Dirk Shafer

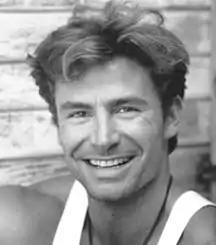

Dirk Alan Shafer (November 7, 1962 – March 5, 2015) was an American model, actor, screenwriter and director. Born in Carbondale, Illinois, he was most noted in the modeling world for having been "Playgirl" magazine's 1992 "Man of the Year". Shafer related that he did "Playgirl" for "validation" as a model because he never believed himself to be attractive. Shafer wrote, directed and starred in "Man of the Year", a 1995 mockumentary about his time as a semi-closeted gay man in the role of a heterosexual sex symbol. Shafer's next directorial project was "Circuit", a fictional look at the world of gay male circuit parties.